Ruy Blas and the Blasé Roué

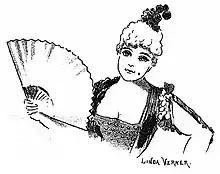
Linda Verner in the premiere

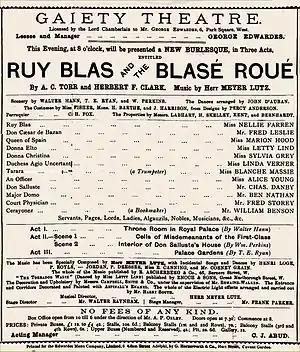
Programme for the Gaiety production

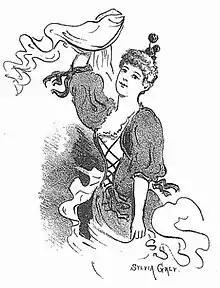
Sylvia Grey in the premiere

The Queen of Spain is not happy, and as soon as she is left alone she says so ("The Flower Song"). Ruy Blas and Don Caesar are introduced to the royal palace in the capacity of strolling players. Don Salluste, a corrupt court official, has private reasons to wish to humiliate the Queen, and he persuades Ruy and Caesar to disguise themselves as women and apply for posts in the royal household. They are accepted, and Salluste then accuses the Queen of smuggling men into her private apartments, disguised as women. Ruy and Caesar are arrested and jailed.